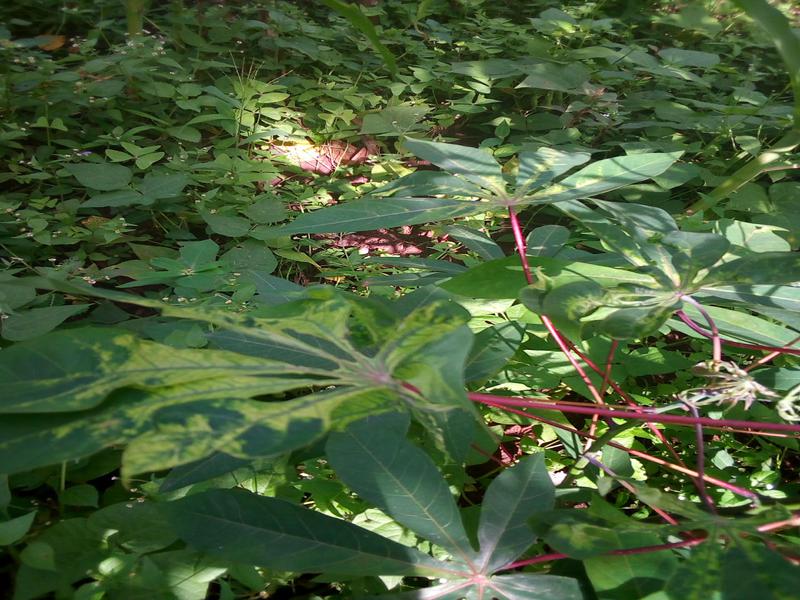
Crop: cassava
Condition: mosaic_disease